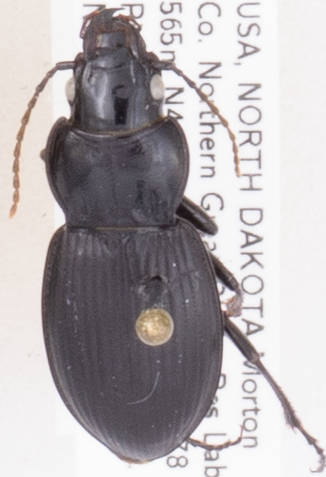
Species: Cyclotrachelus torvus
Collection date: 2019-09-03
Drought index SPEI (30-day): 0.946
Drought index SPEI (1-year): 1.01
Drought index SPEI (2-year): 0.866